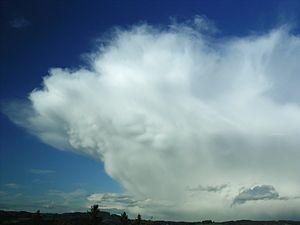
Cumulonimbus capillatus incus avec mammatus associé à un front froid
Mammatus ou mamma est un terme qui désigne en météorologie des poches circulaires à la base de nuages convectifs tels les altocumulus et les cumulonimbus.